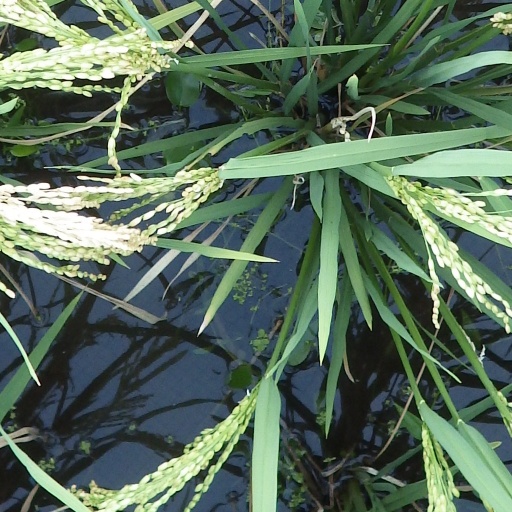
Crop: rice